Pechey, Queensland

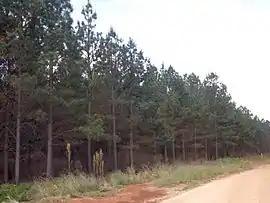
Pechey State Forest, 2014

Pechey is a rural locality in the Toowoomba Region, Queensland, Australia. In the , the locality had a population of 98 people.